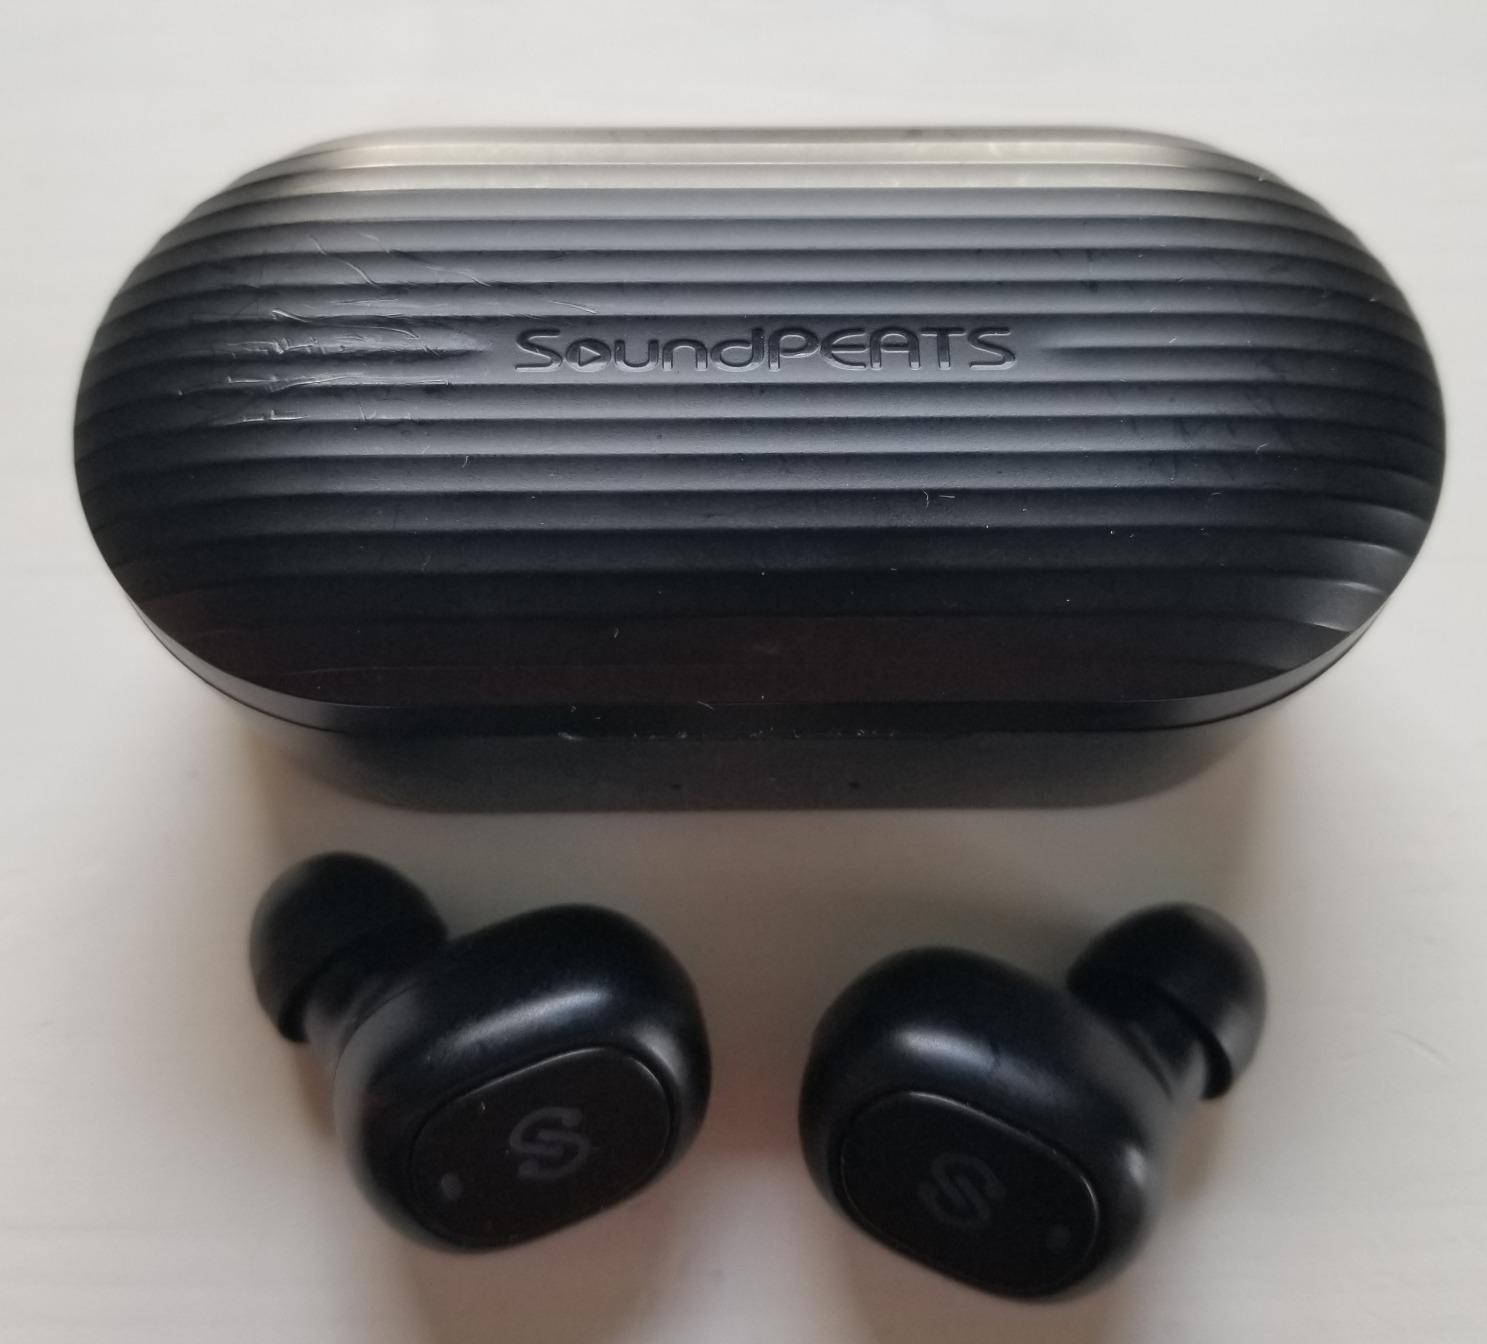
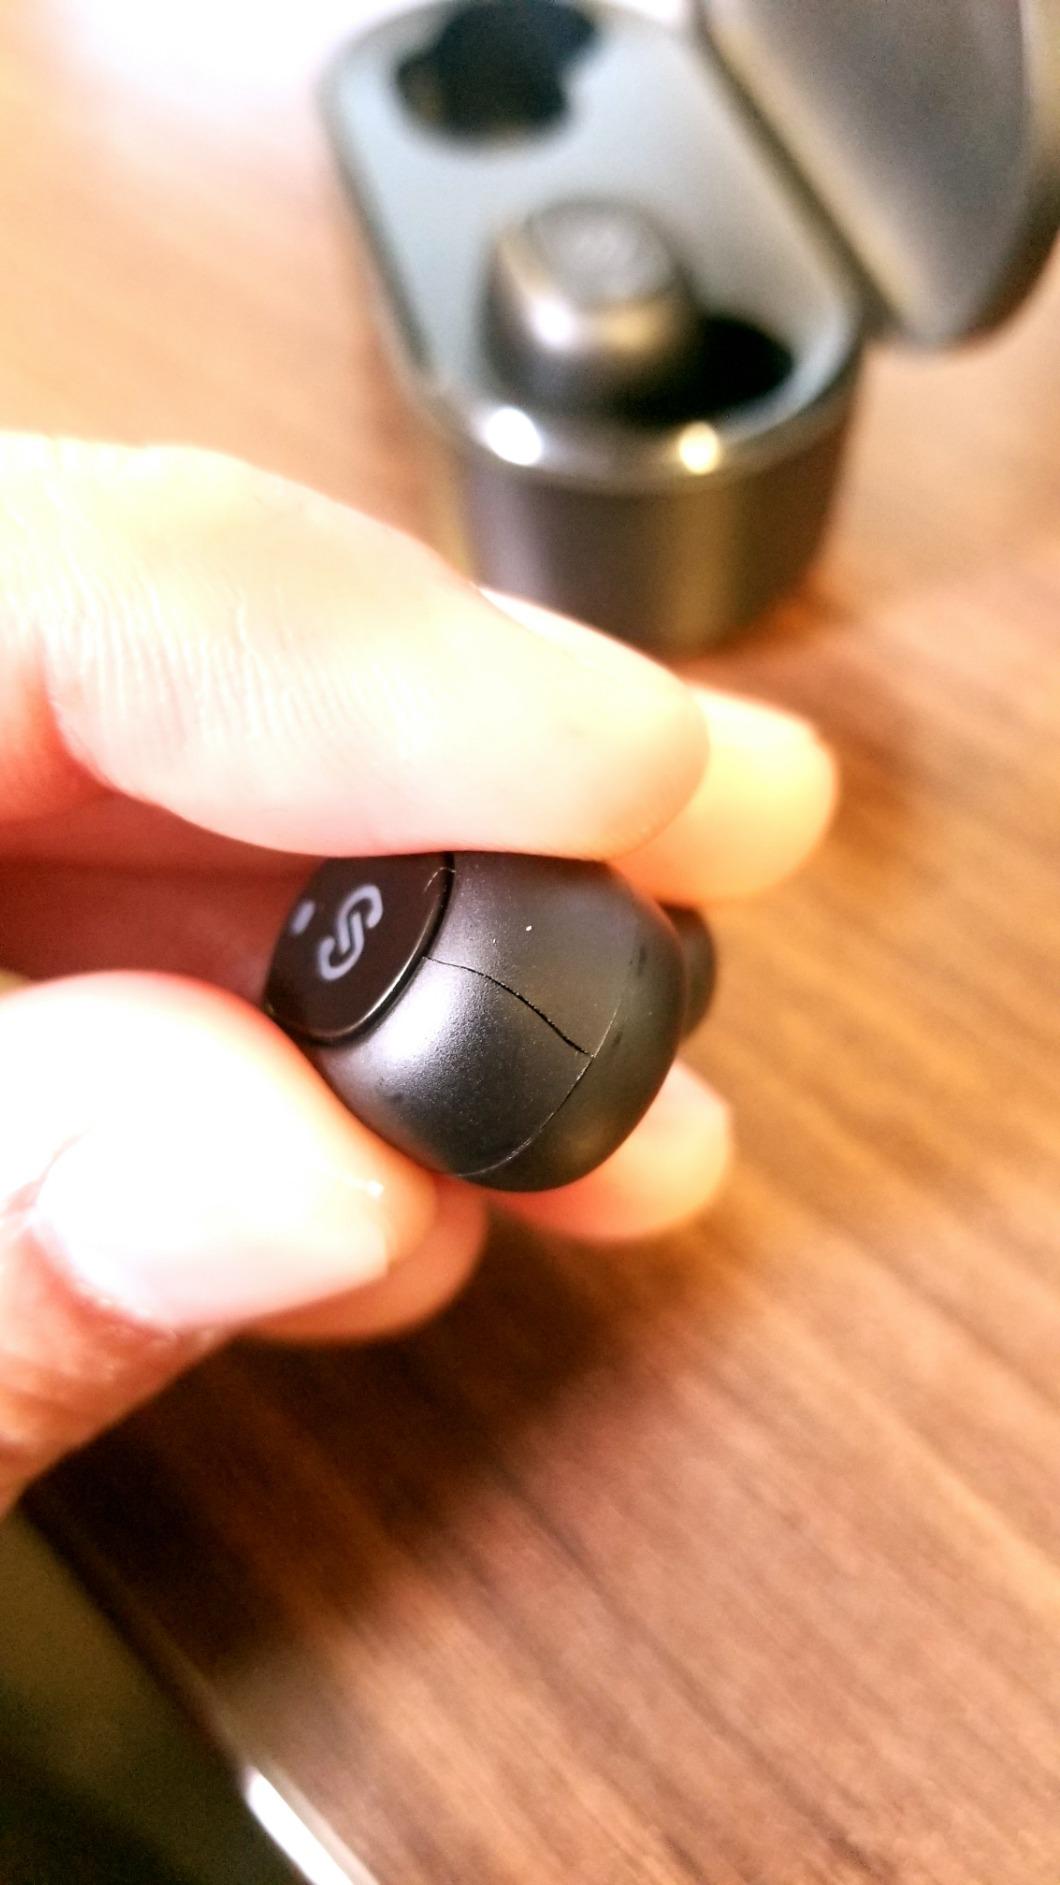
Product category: earbuds
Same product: yes